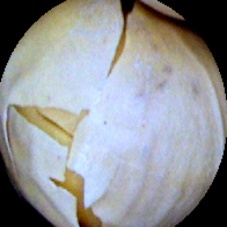
Label: Skin-damaged